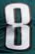
Number: 8